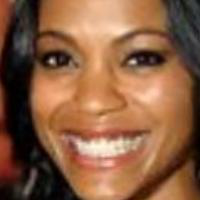
Age group: age 21-30